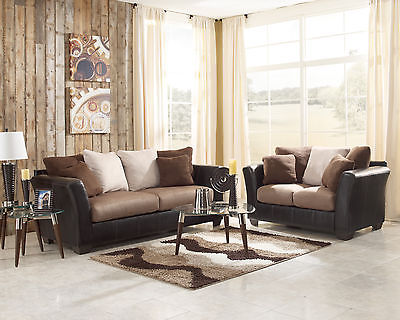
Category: sofa